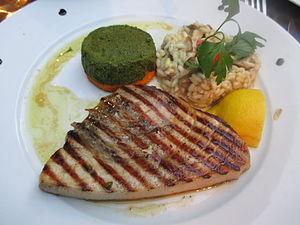
Espadon grillé
L'espadon est une espèce de poissons pélagiques des mers tropicales et tempérées, unique représentant de la famille des Xiphiidés. Il peut dépasser les 2 m de long et peser plus de 100 kg. Il possède un long « bec » plutôt aplati qui représente le tiers de la longueur totale de l'animal. L'espadon se nourrit de calmars et de poissons. Il peut atteindre les 90 km/h en vitesse de pointe.